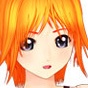
Portrait style: Anime Portrait